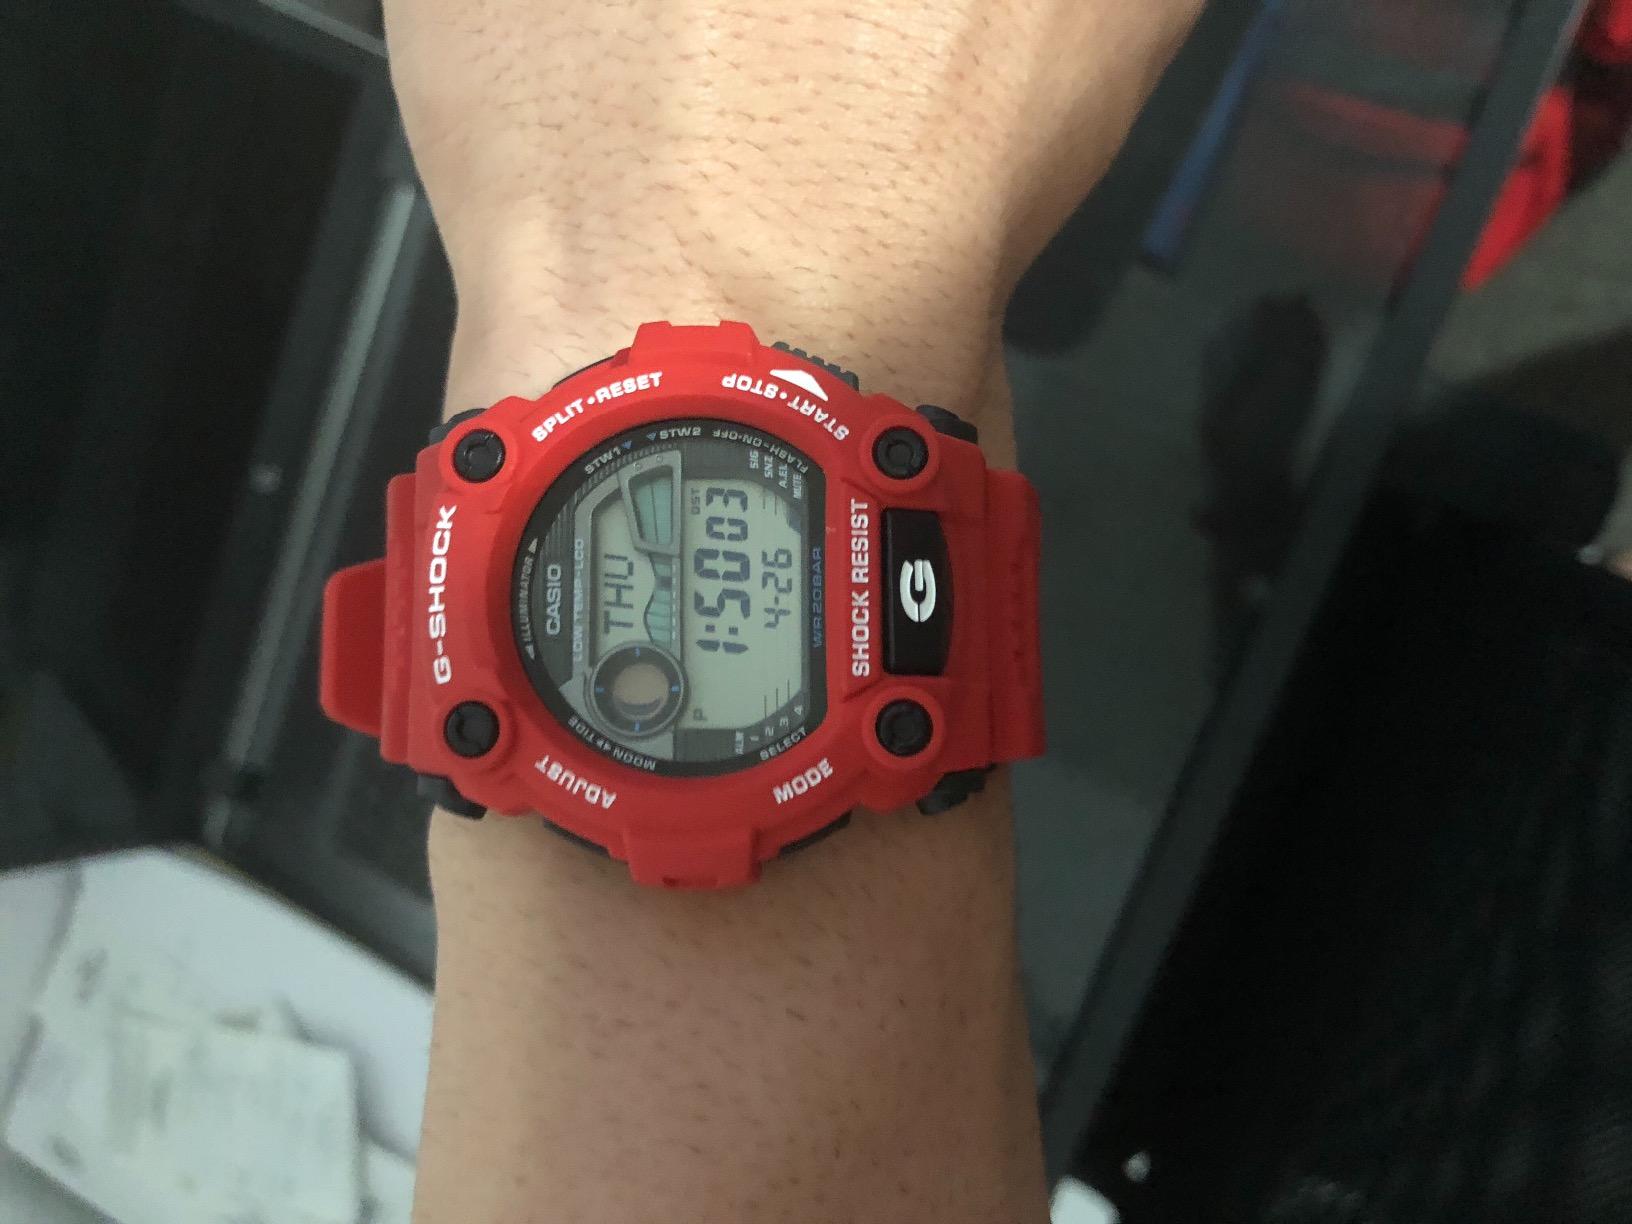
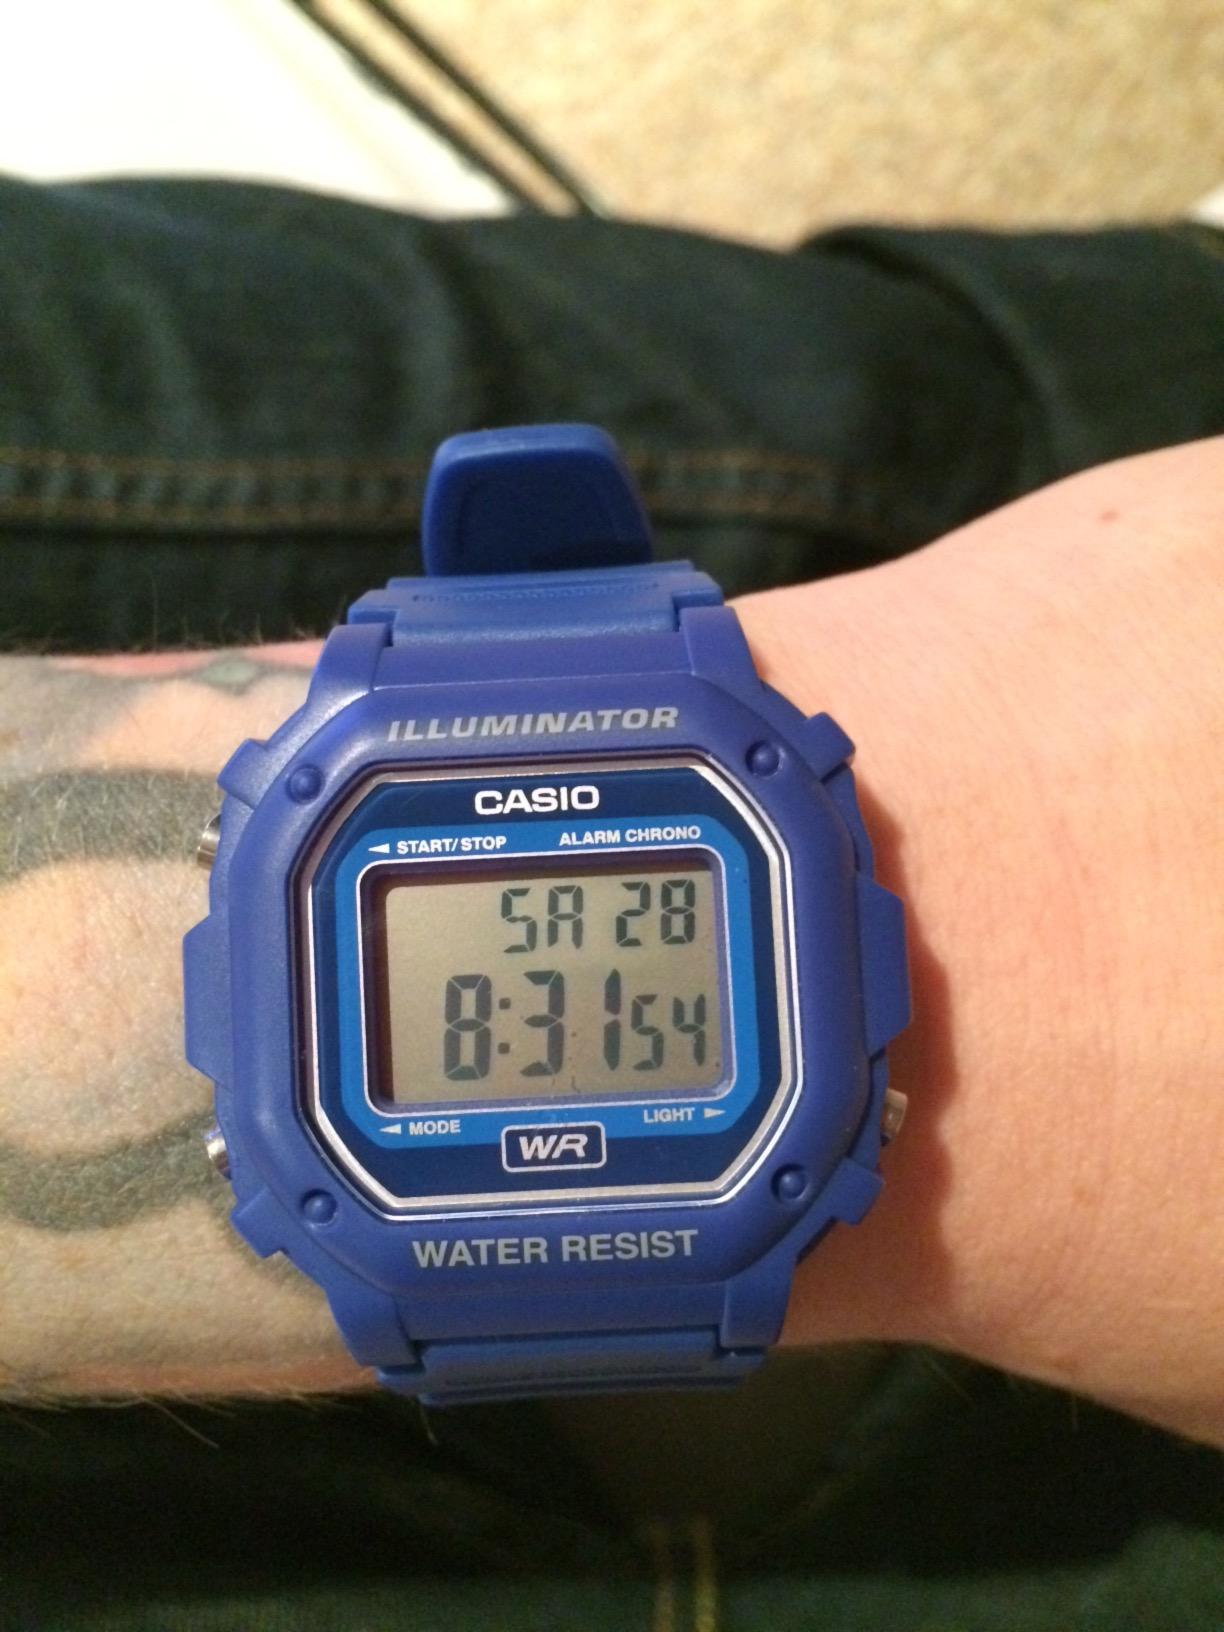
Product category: accessories_watch
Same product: no